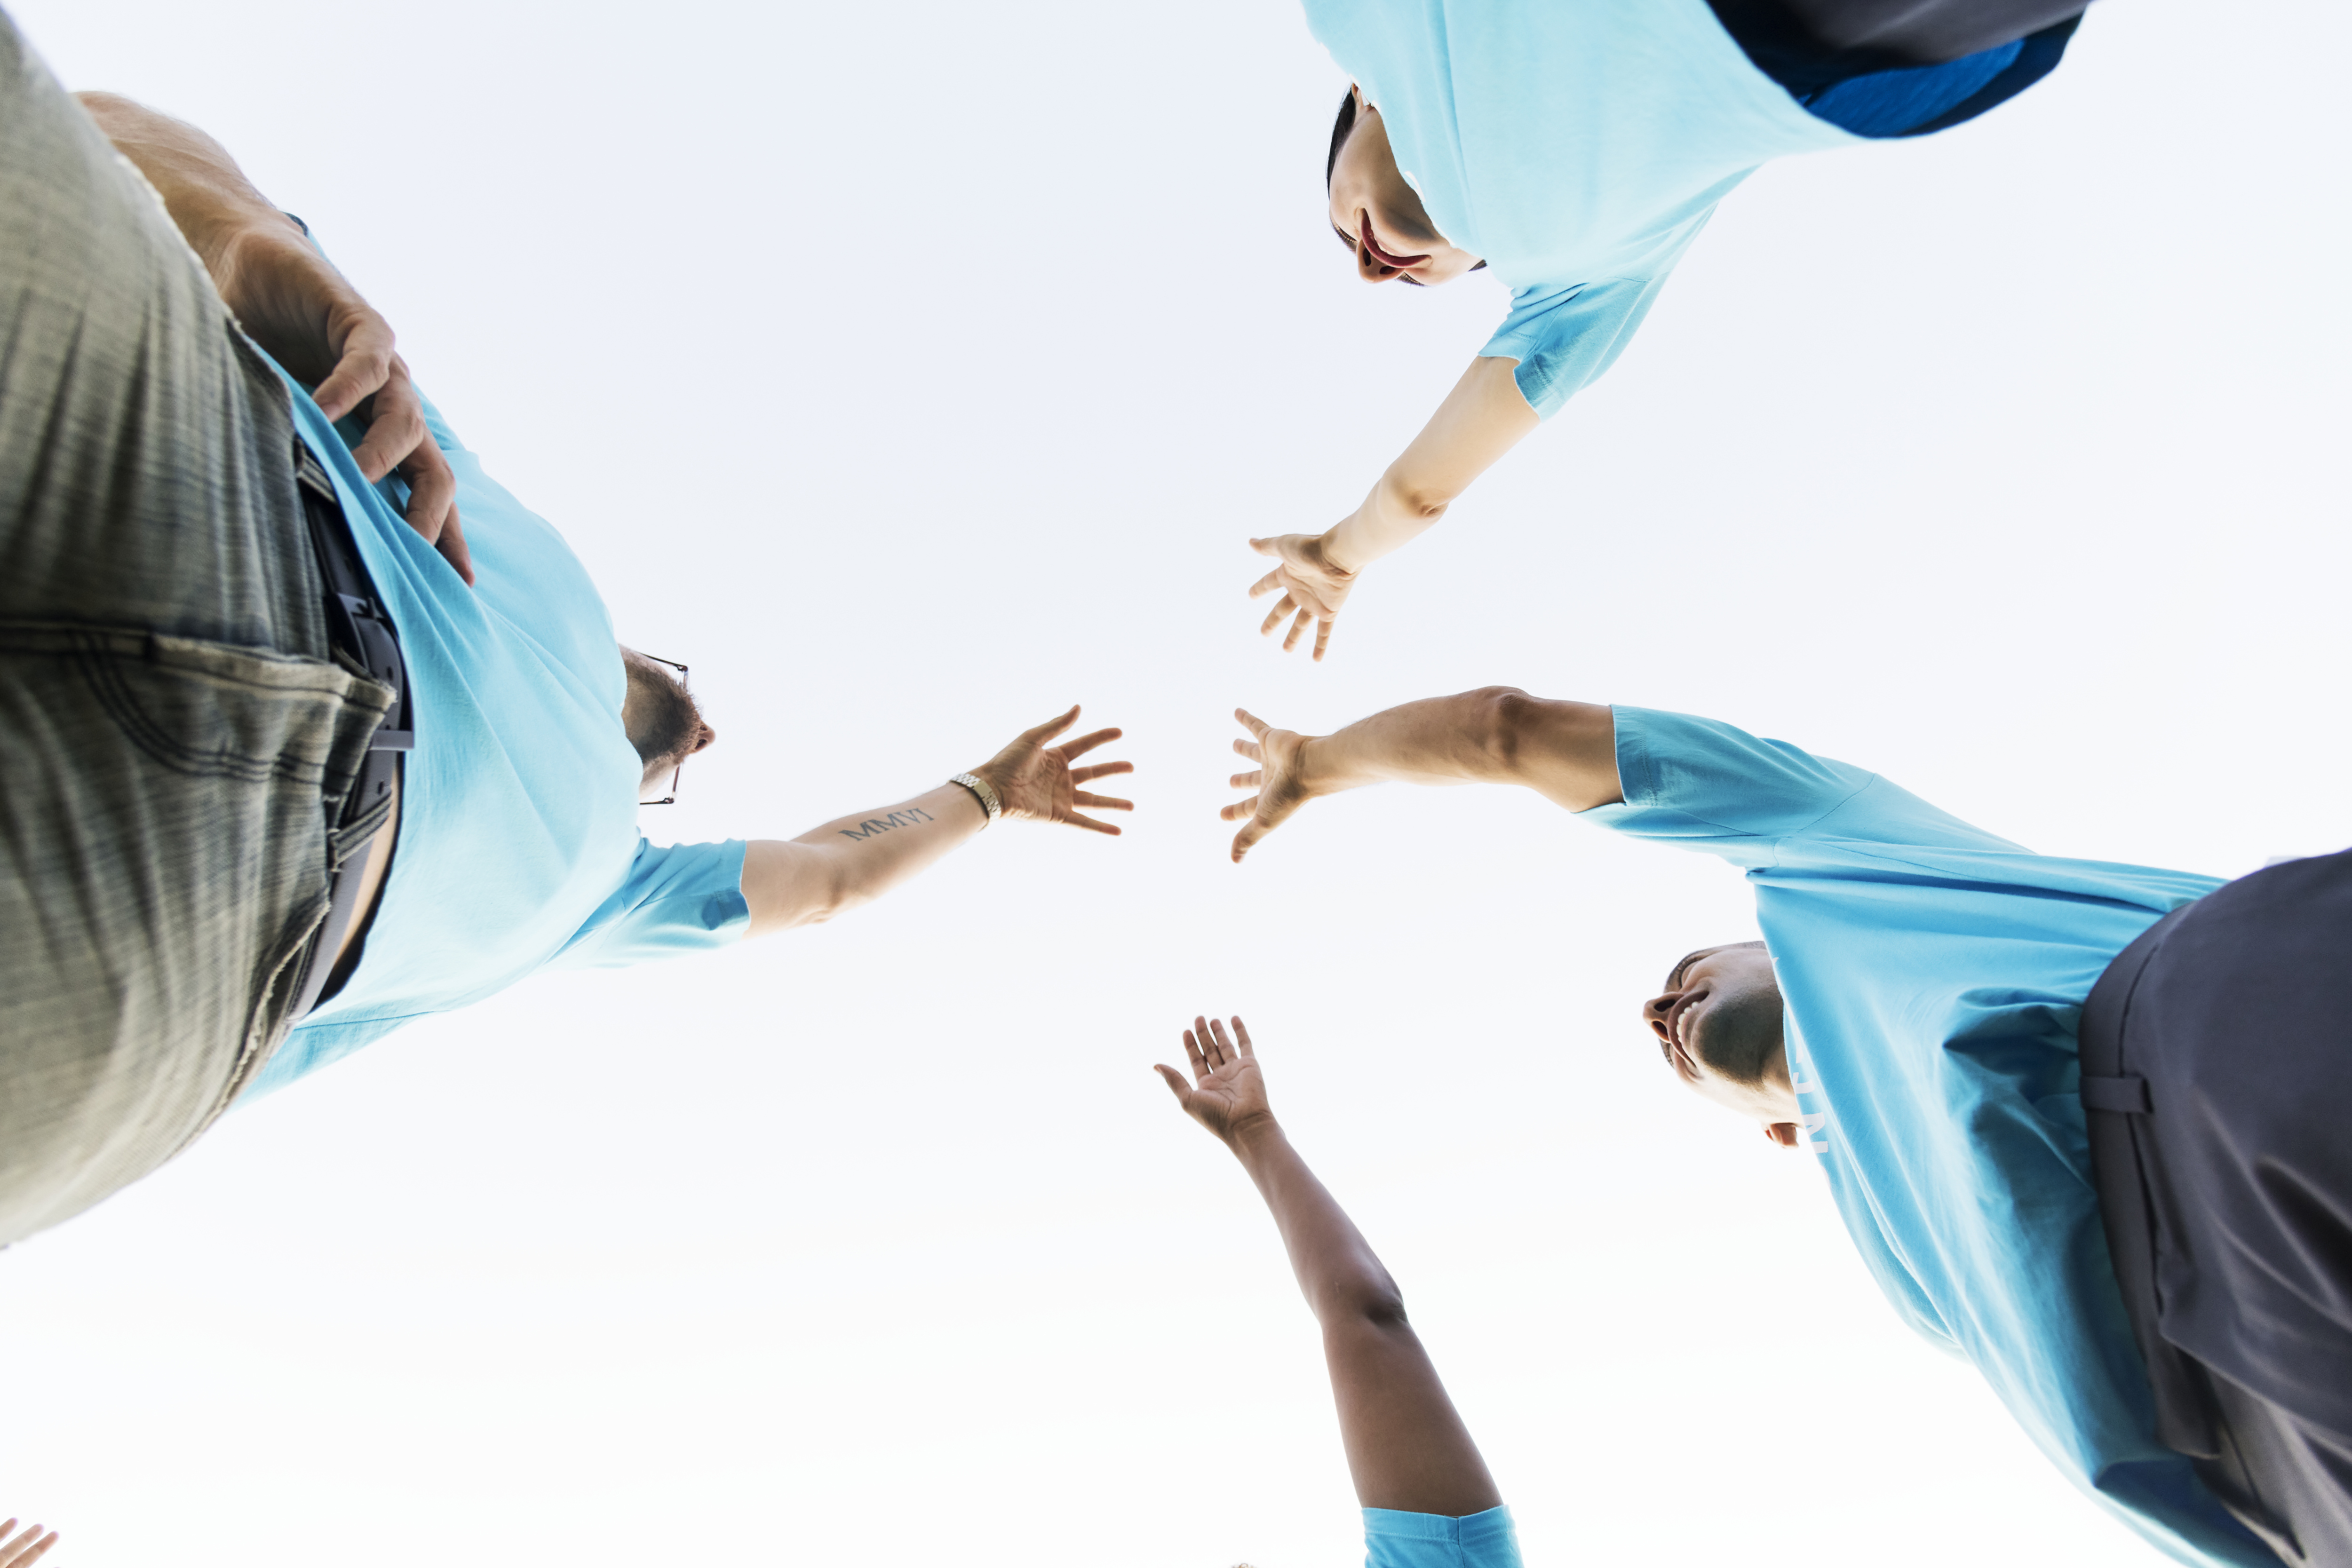
adult, african american, african descent, afro, american, asian, black, blue, caucasian, charity, cheer up, cheerful, chinese, community, community service, diverse, donation, european, friends, friendship, group, hands up, happiness, humanity, japanese, korean, man, moral, ngo, non profit, organization, outdoors, park, participation, partnership, people, raising, selfless, staff, support, team, team building, teamwork, together, unity, voluntary, volunteer, volunteering, volunteers, westerner, woman, hand, arm, leisure, fun, girl, sky, joint